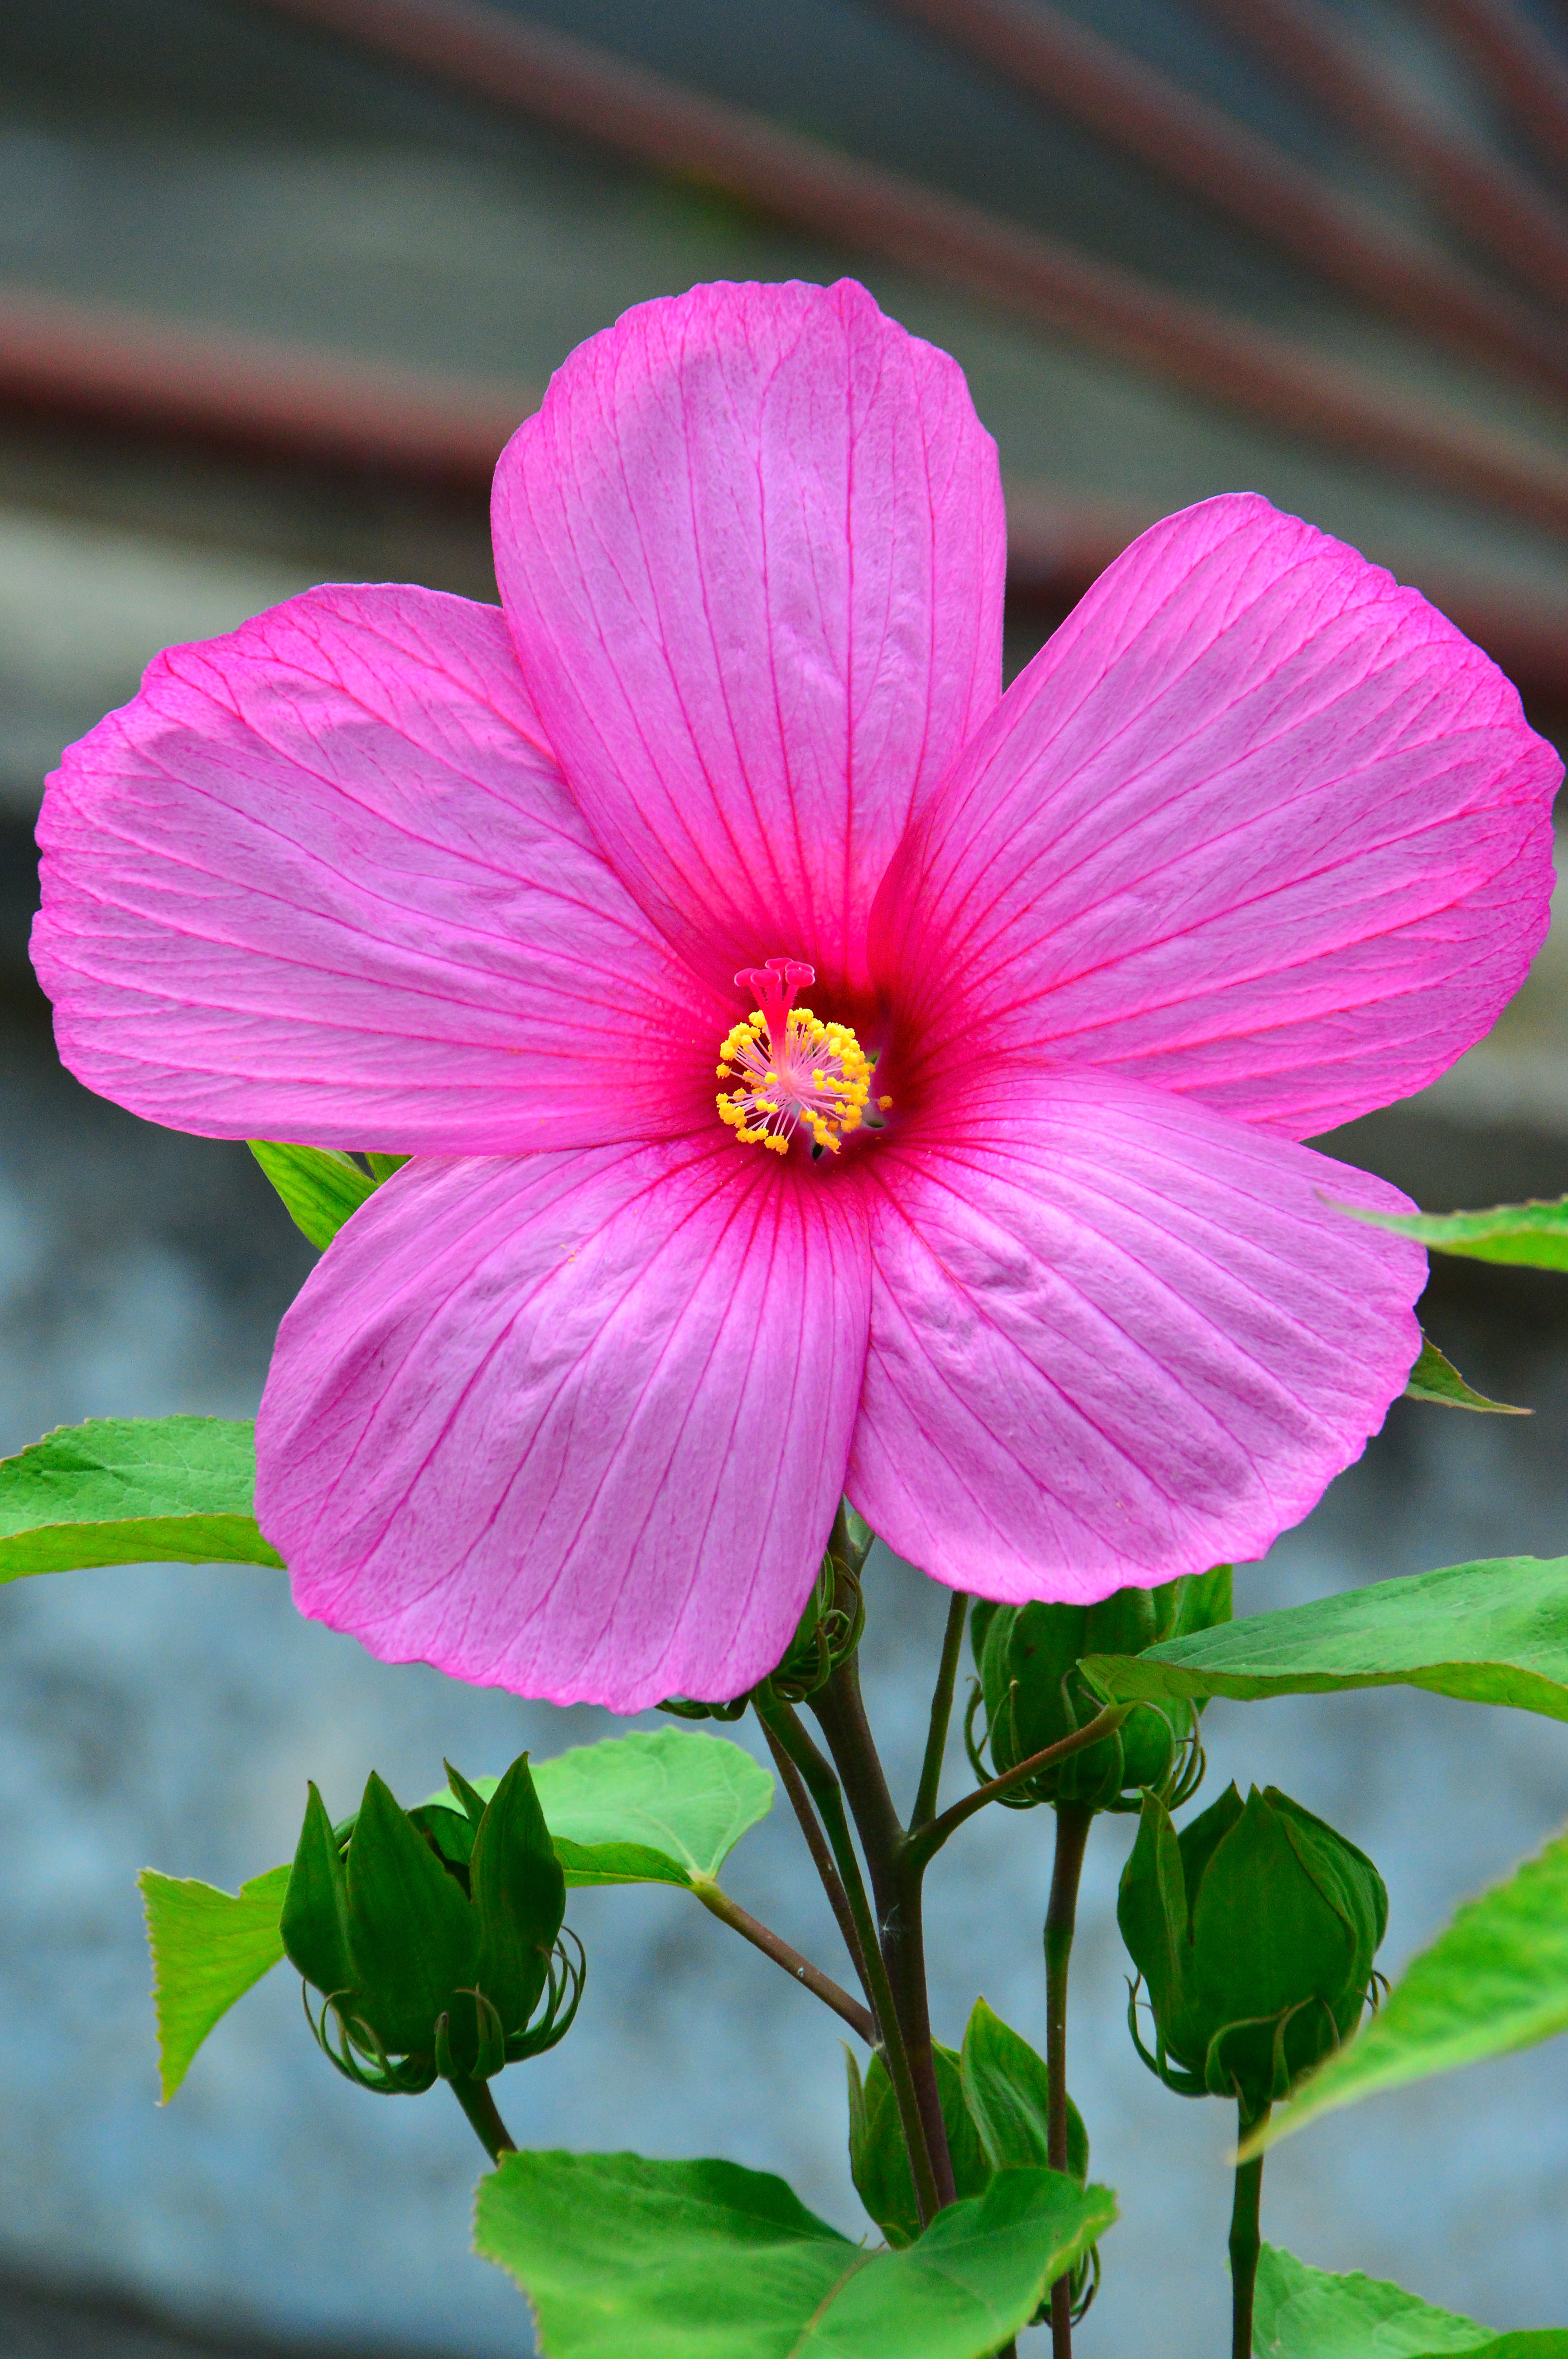
hibiscus, rose, flower, background, red, green, plant, tropical, china, beautiful, pink, garden, bright, floral, petal, purple, color, natural, summer, flora, flowering plant, chinese hibiscus, malvales, magenta, mallow family, annual plant, china rose, plant stem